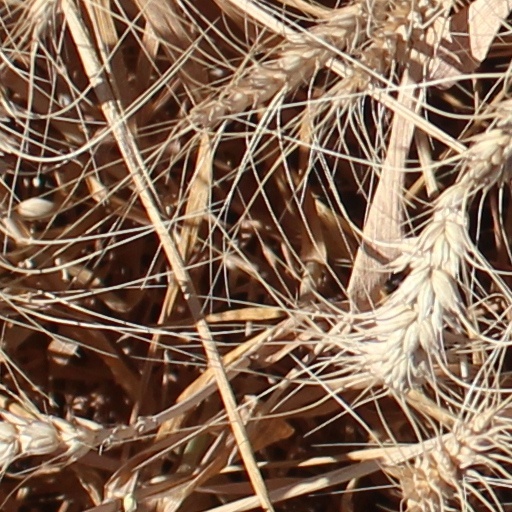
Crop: wheat